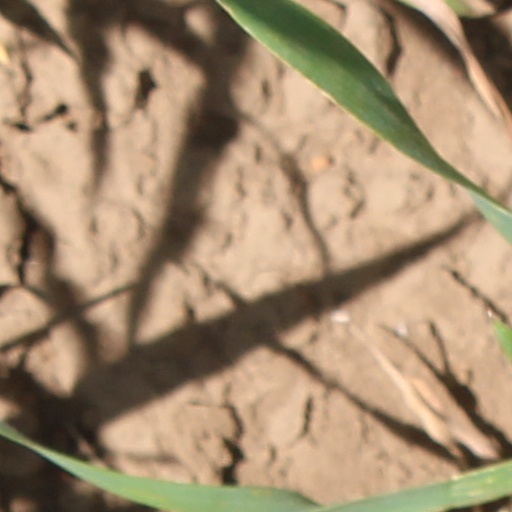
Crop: wheat